Zheltuga Republic

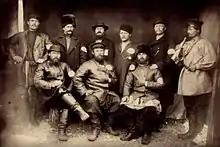
9 of the 10 headmen of Zheltuga

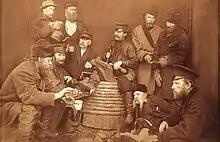
Headmen of the Zheltuga Republic

As Zheltuga swelled in size, so did its needs. In spring 1885, a visiting journalist counted eighteen hotels and multiple entertainment services such as a billiards saloon and a photography atelier. Merchants (among them Old Believers and Jews) supplied alcohol to the settlement while transporting its gold at the same time. Businesses within the settlement paid tax to a common treasury, the funds of which were used to maintain the local church, the public bathhouse, and the hospital, as well as to pay high-ranking executives.